Việt Tân

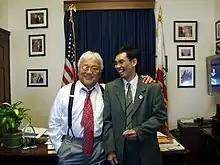
Democracy activist visits with US Congressman Mike Honda in 2008, after his release from prison in Vietnam

On March 12, 2008, chairman of Việt Tân, Đỗ Hoàng Điềm, appeared before the US Senate Foreign Relations Committee's subcommittee on East Asian and Pacific Affairs along with Nguyen Quoc Quan's wife to appeal to lawmakers to confront the issue.